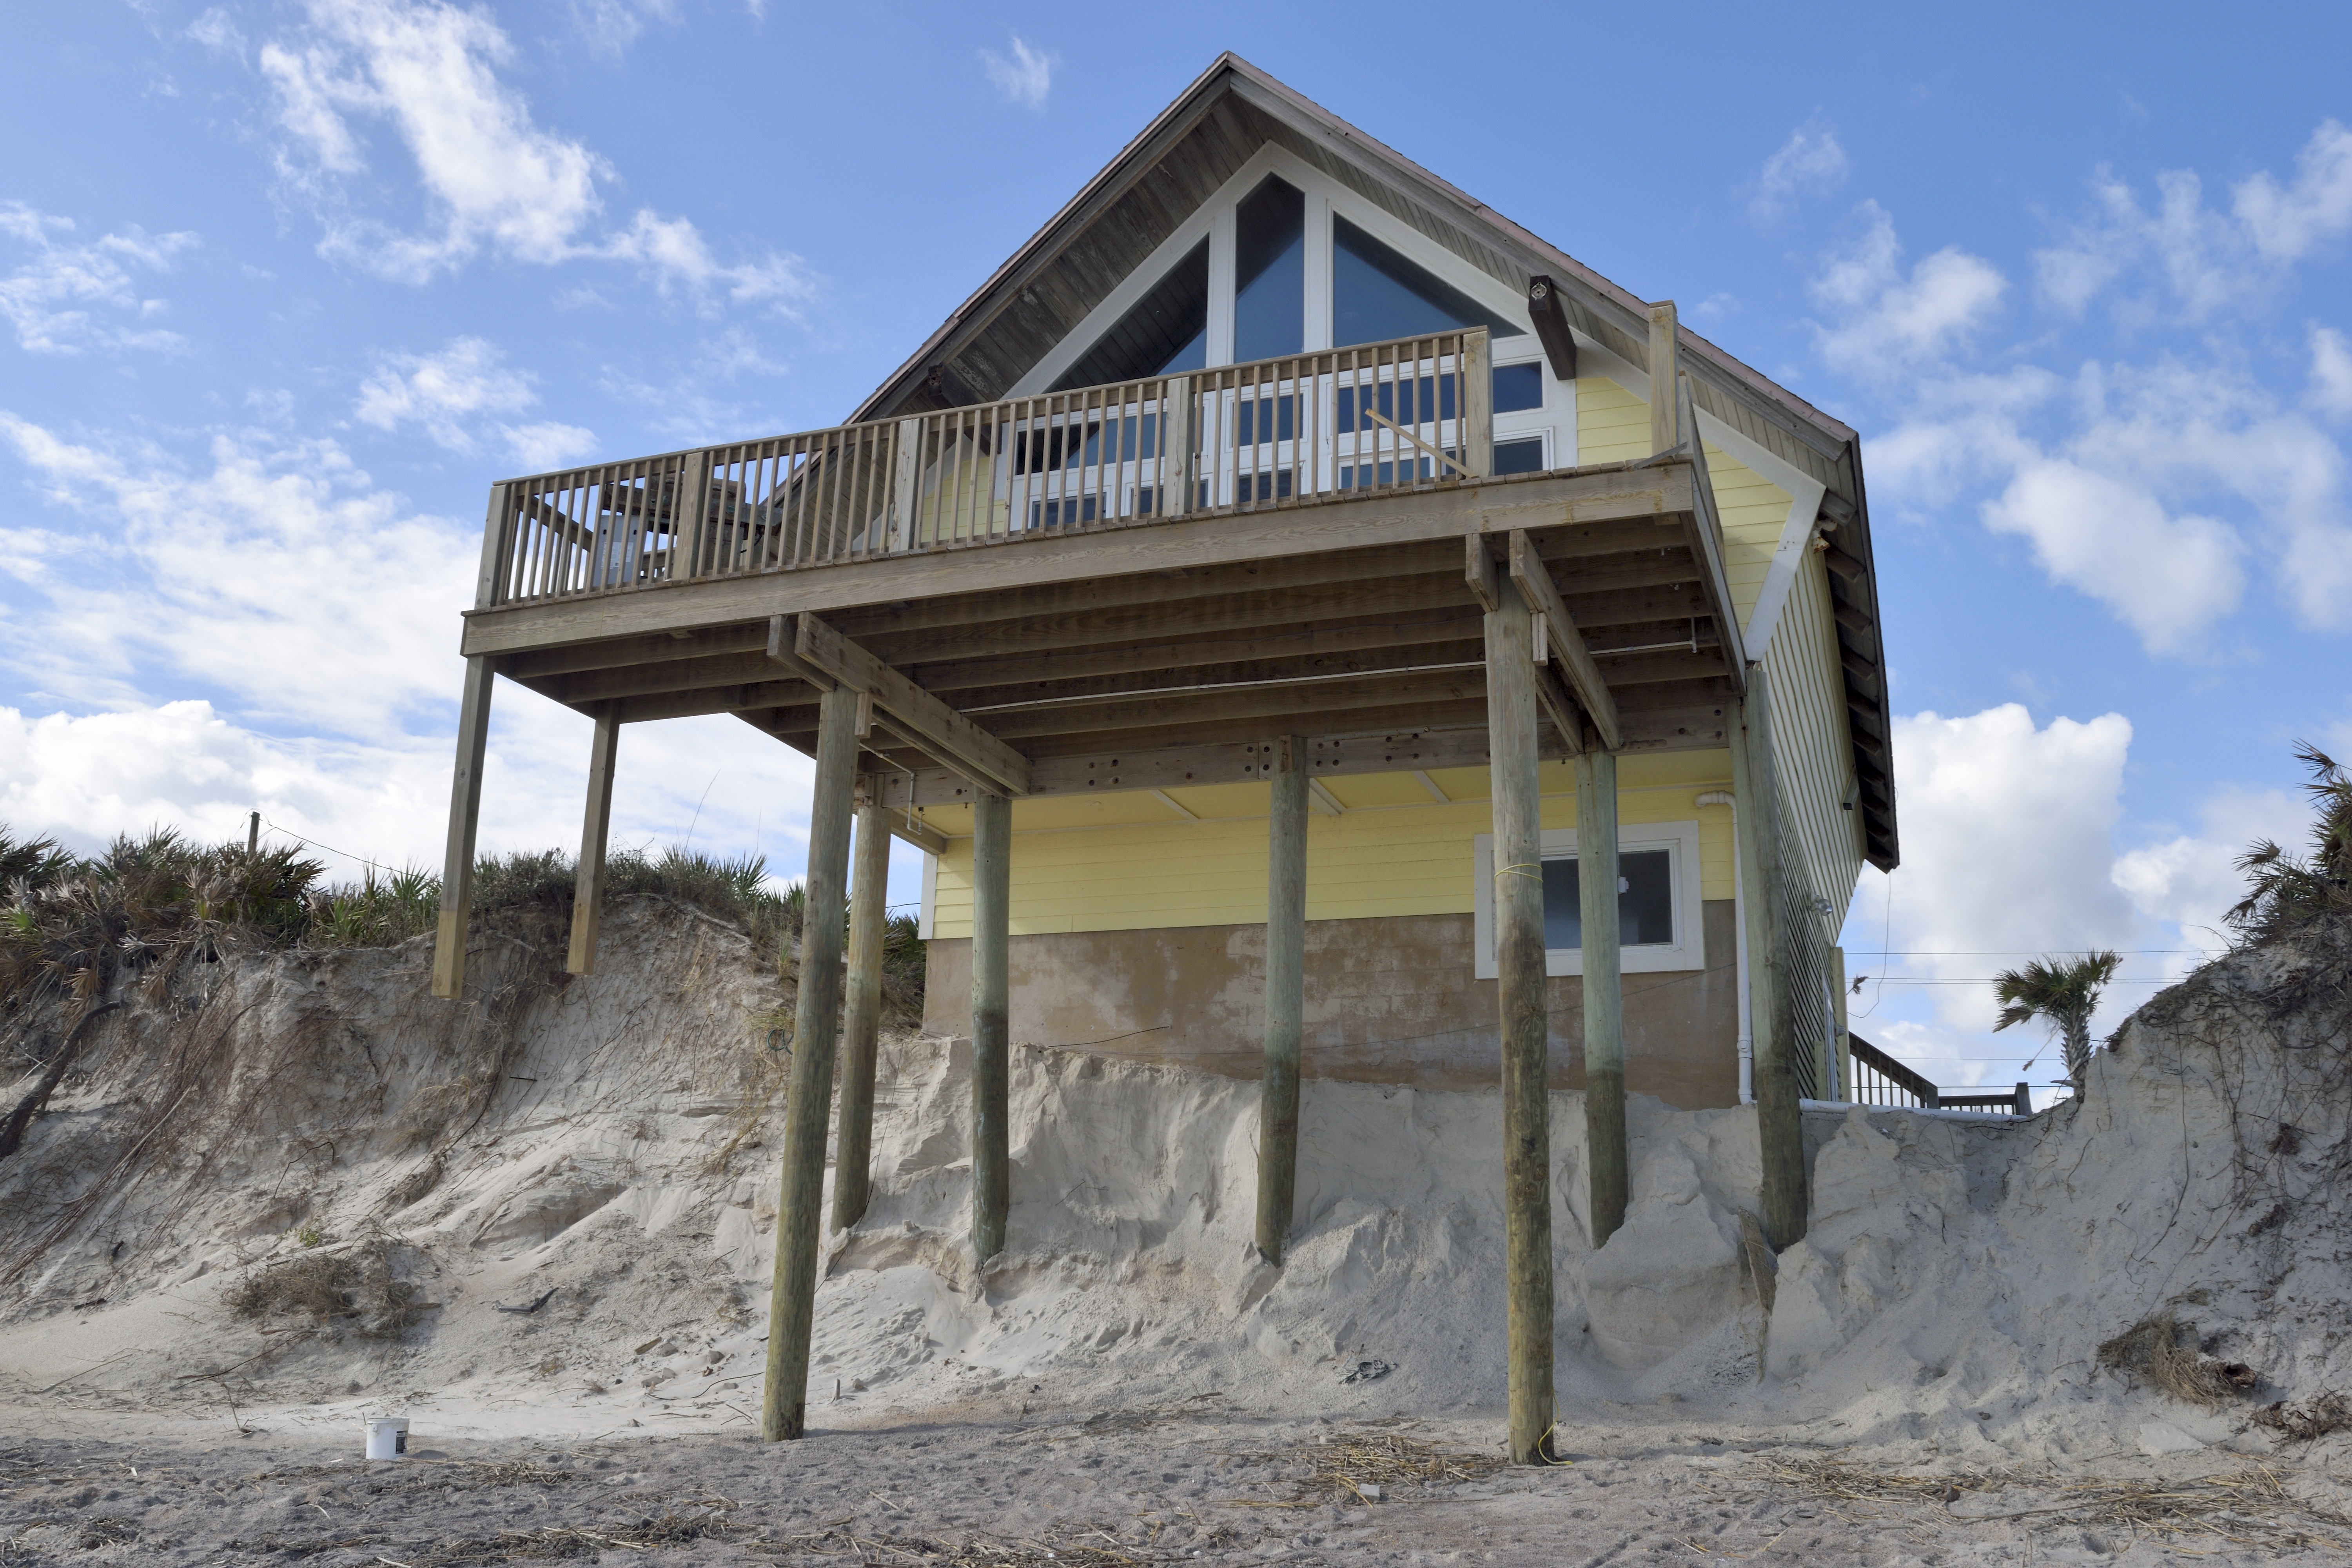
beach erosion, hurricane matthew, damage, landscape, outdoors, sky, ocean, sea, nature, environment, scene, day, nobody, natural, disaster, st augustine, florida, tropical climate, tropic, shoreline, coastline, water, surge, seascape, beach home, insurance